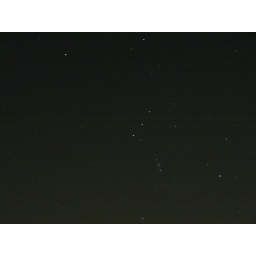
Seen in the sky above my house